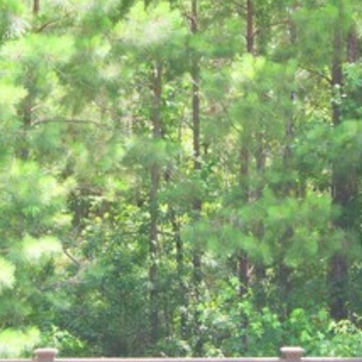
Material: glass